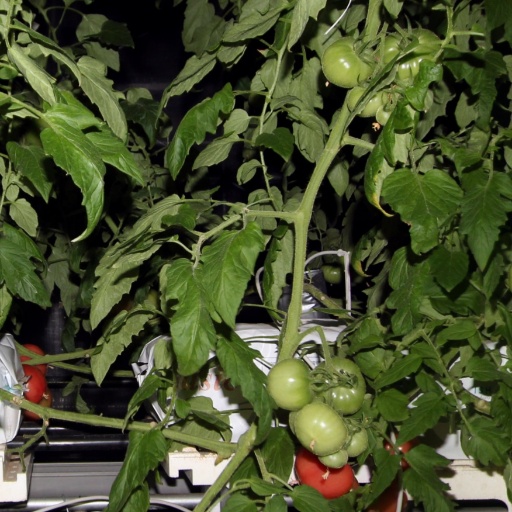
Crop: tomato